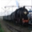
Label: train